The Killer Inside Me (2010 film)

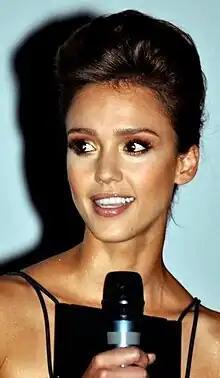
Jessica Alba presenting the film in Paris, in 2010.

"The Killer Inside Me" premiered on January 24, 2010, at Sundance Film Festival. In January 2010, IFC Films secured the rights of the film for around $1.5 million and announced the theatrical and VOD platforms release on June 9, 2010. It was nominated for the Golden Bear at the 60th Berlin International Film Festival. It is part of the 2010 Tribeca Film Festival and ran on April 27, 2010. The film had a limited theatrical release starting on June 18, 2010. The DVD and Blu-ray were released on September 28, 2010.